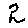
Label: 2